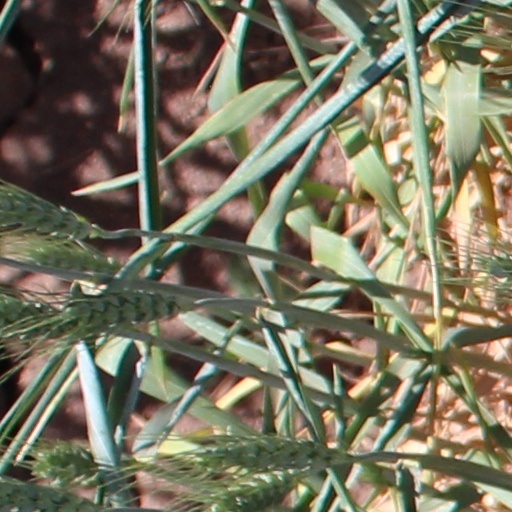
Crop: wheat